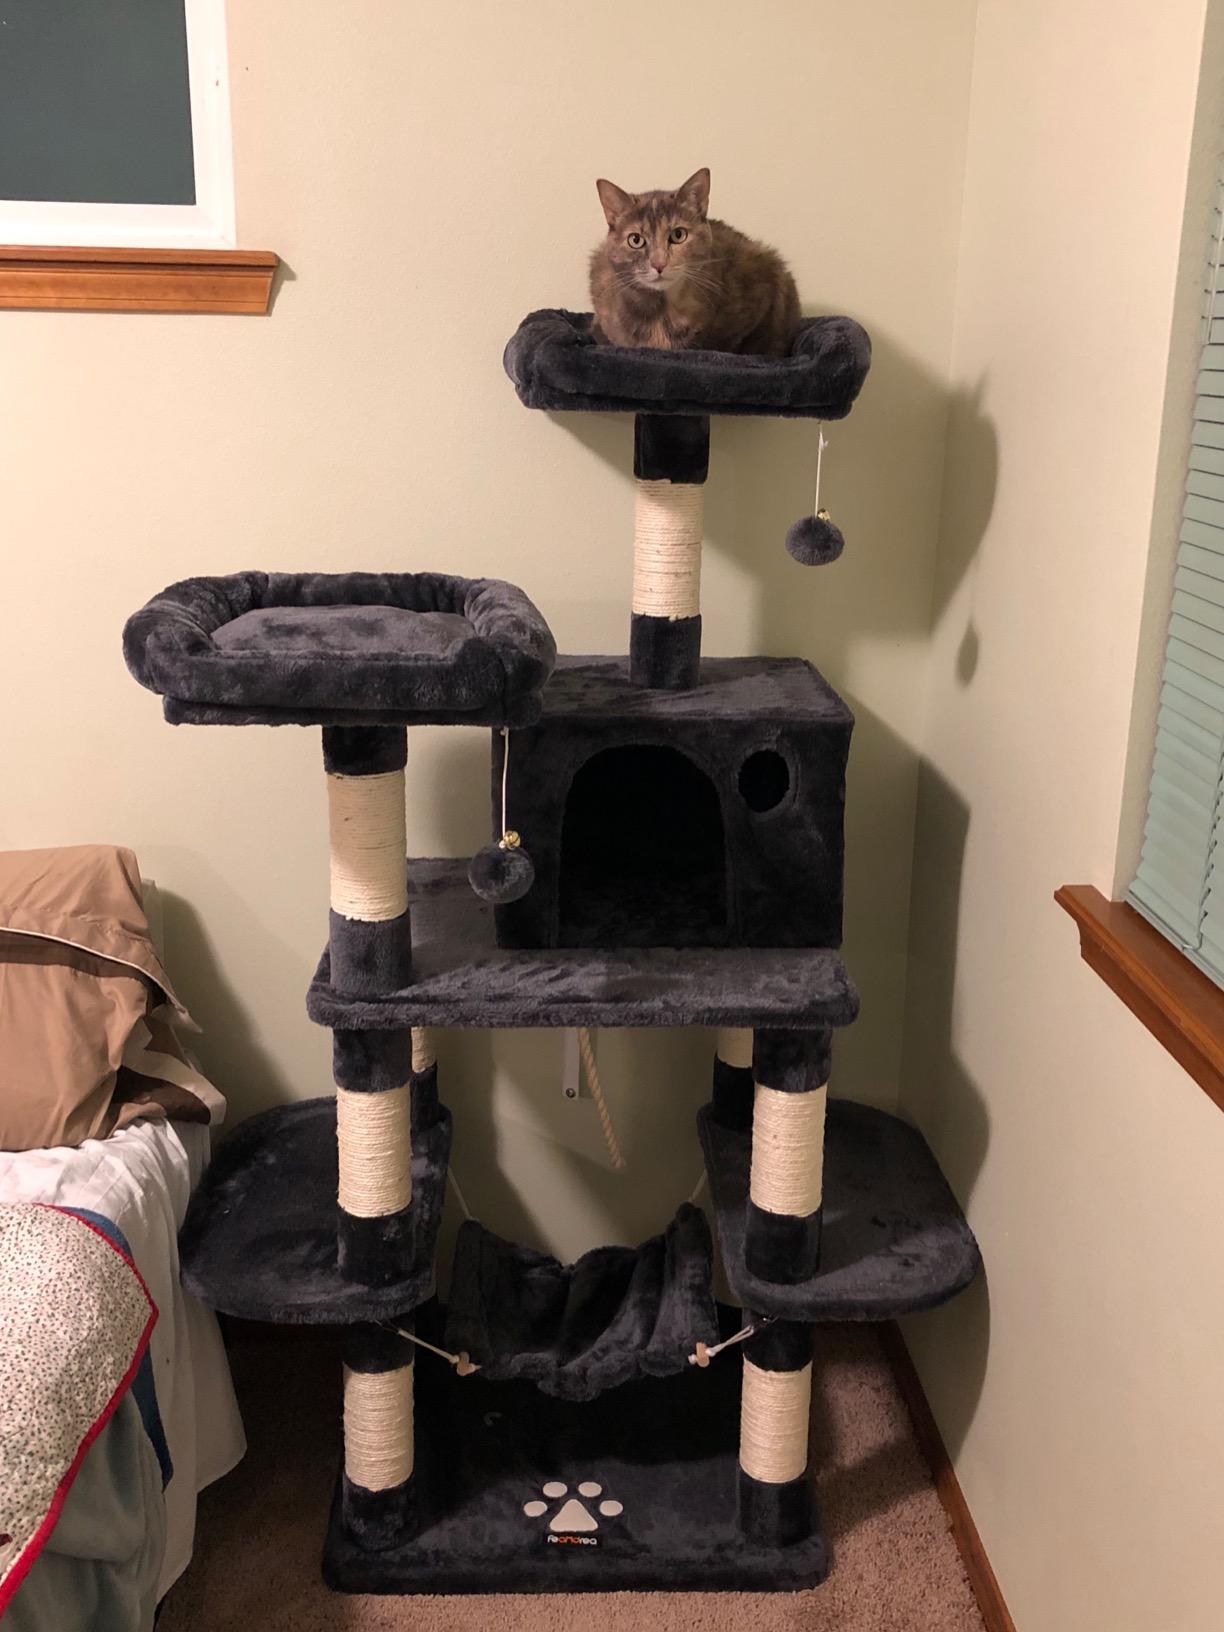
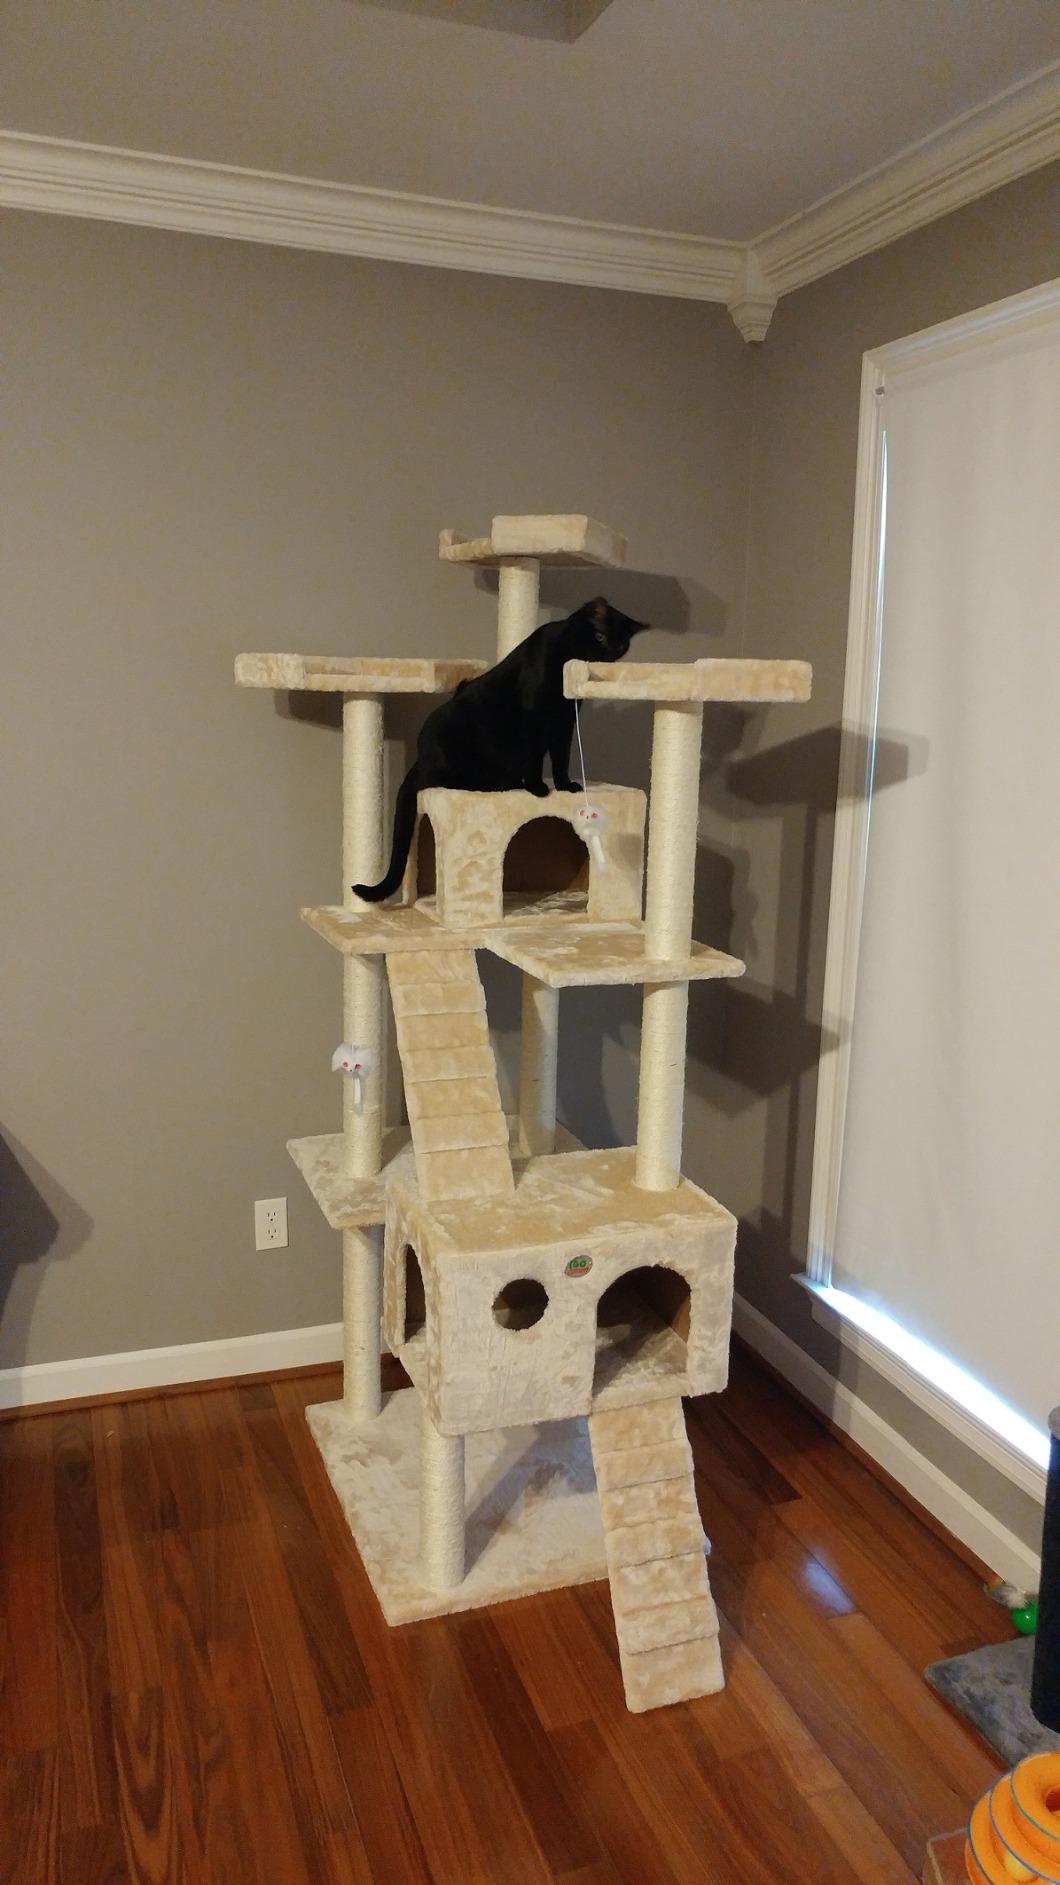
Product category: items_cat tree
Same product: no